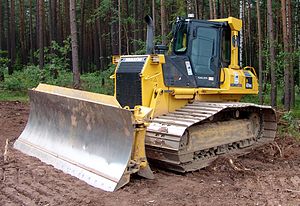
Komatsu Limited / Historie
Komatsu 61PX dozer
Komatsu Limited eller Komatsu er en japansk multinational virksomhed der fremstiller konstruktions-, minedrifts- og militærudstyr, desuden fremstilles trykkemaskiner, lasere og termoelektriske generatorer. Koncernen har sit hovedsæde i 2-3-6, Akasaka, Minato, Tokyo. Virksomheden er navngivet efter byen Komatsu i Ishikawa, hvor virksomheden blev grundlagt i 1917.